Capitoline Museums

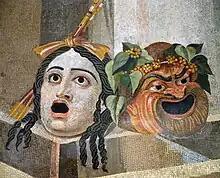
"Mosaic with scenic masks"

In 1997, a branch was opened in the former Centrale Montemartini, a former thermoelectric factory in the Ostiense district, creating an original solution of fusion between industrial and classical archaeology. Its rooms allow in particular to present the grandiose remains of the Temple of Jupiter Capitolinus and the architectural complex of the temple of Apollo Sosianus with a monumental character.